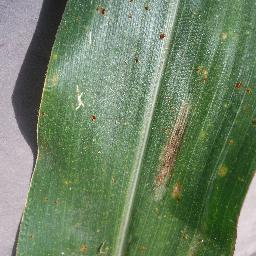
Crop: corn
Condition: (maize)_northern_blight